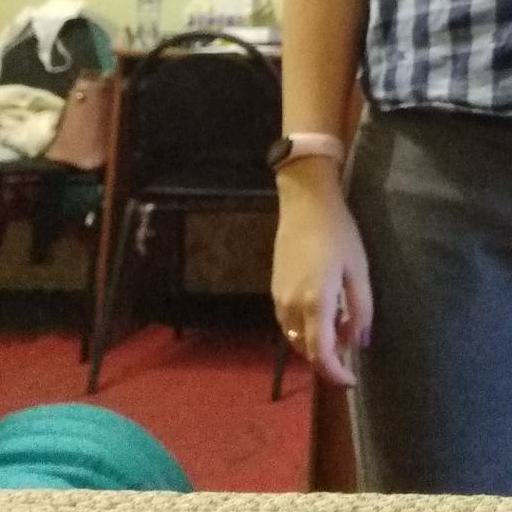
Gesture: no_gesture